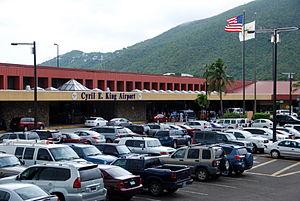
L'aéroport international Cyril E. King est le principal aéroport de l'archipel des îles Vierges des États-Unis qui dessert les deux îles de Saint Thomas et de Saint John. Sainte-Croix étant située beaucoup plus au Sud, elle est desservie par un autre aéroport.